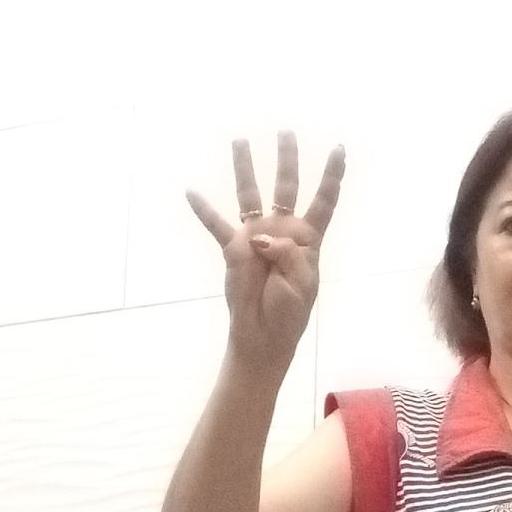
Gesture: four